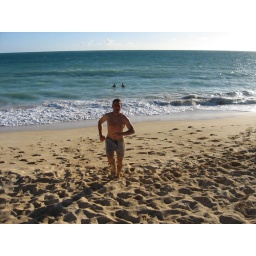
This beach was literally 90 seconds from the house we stayed at in Waimalano.